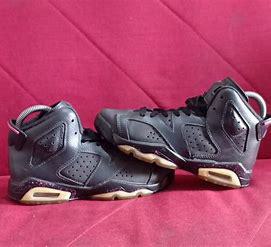
Brand: Nike
Model: Air Jordan 6